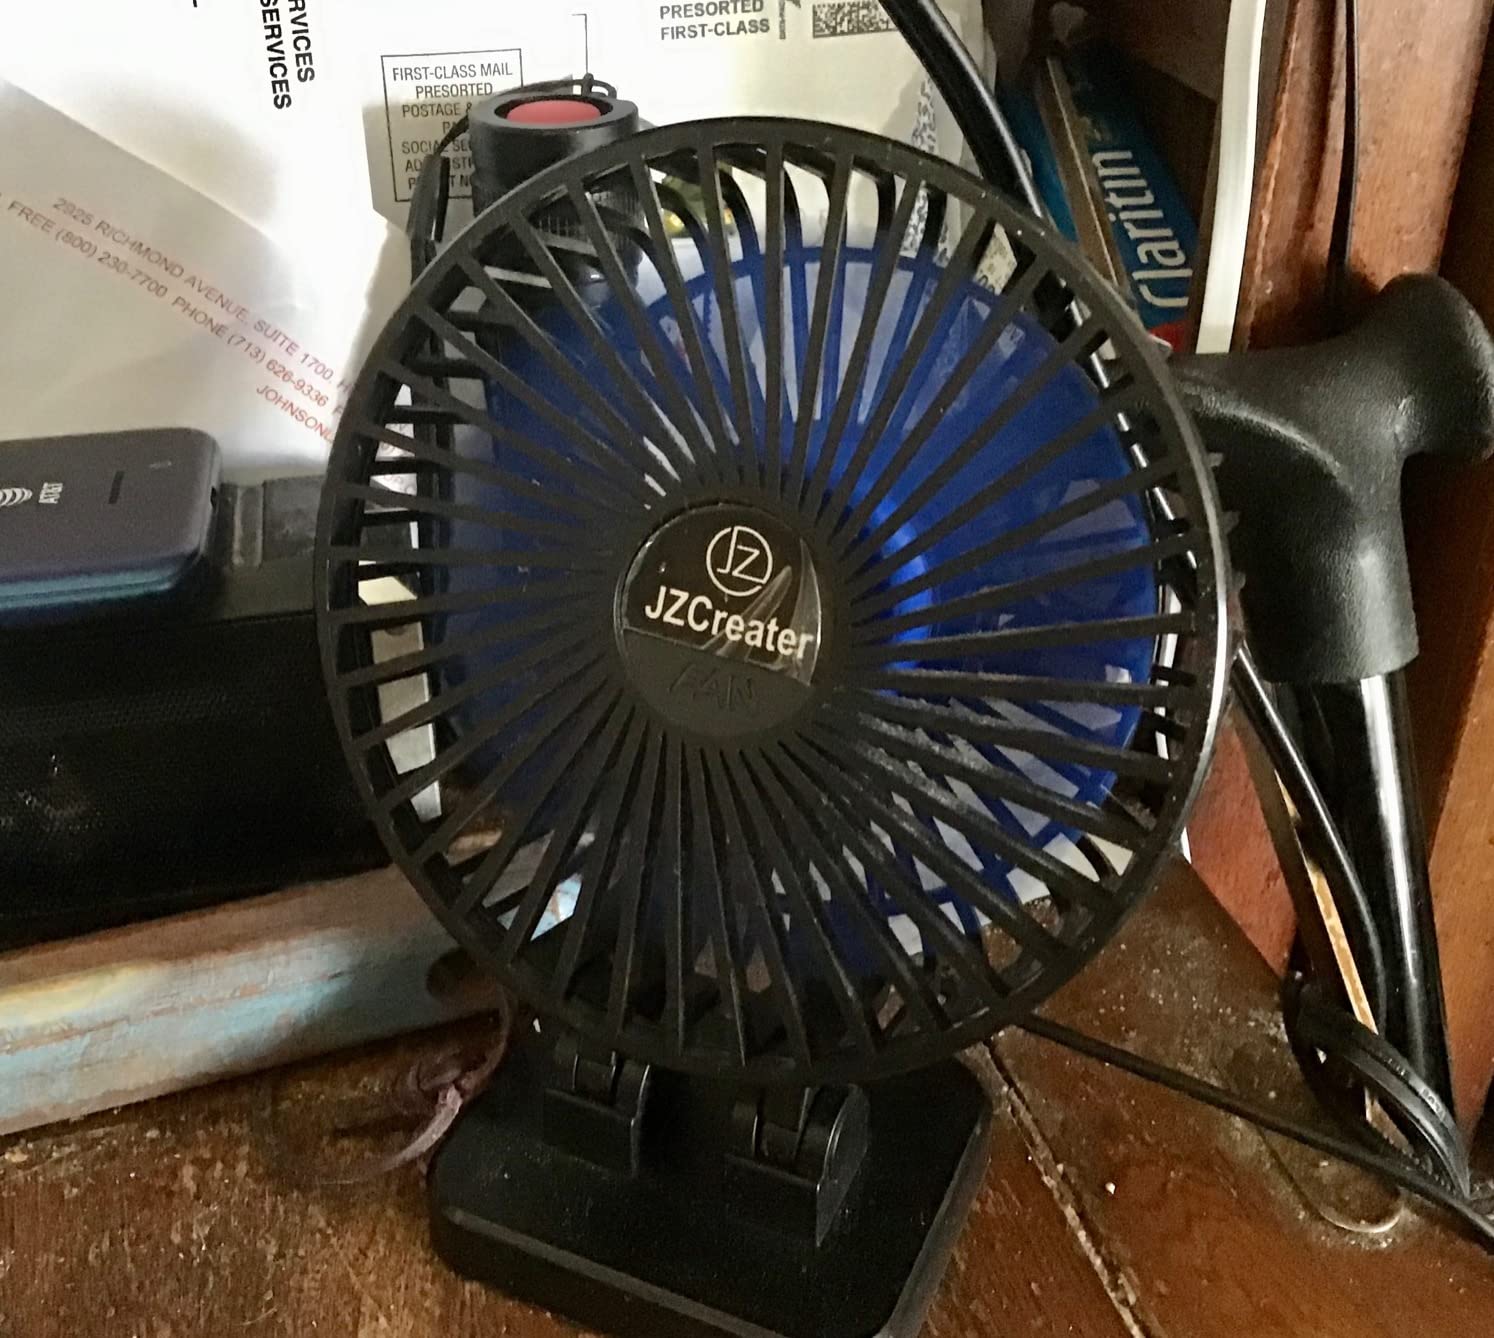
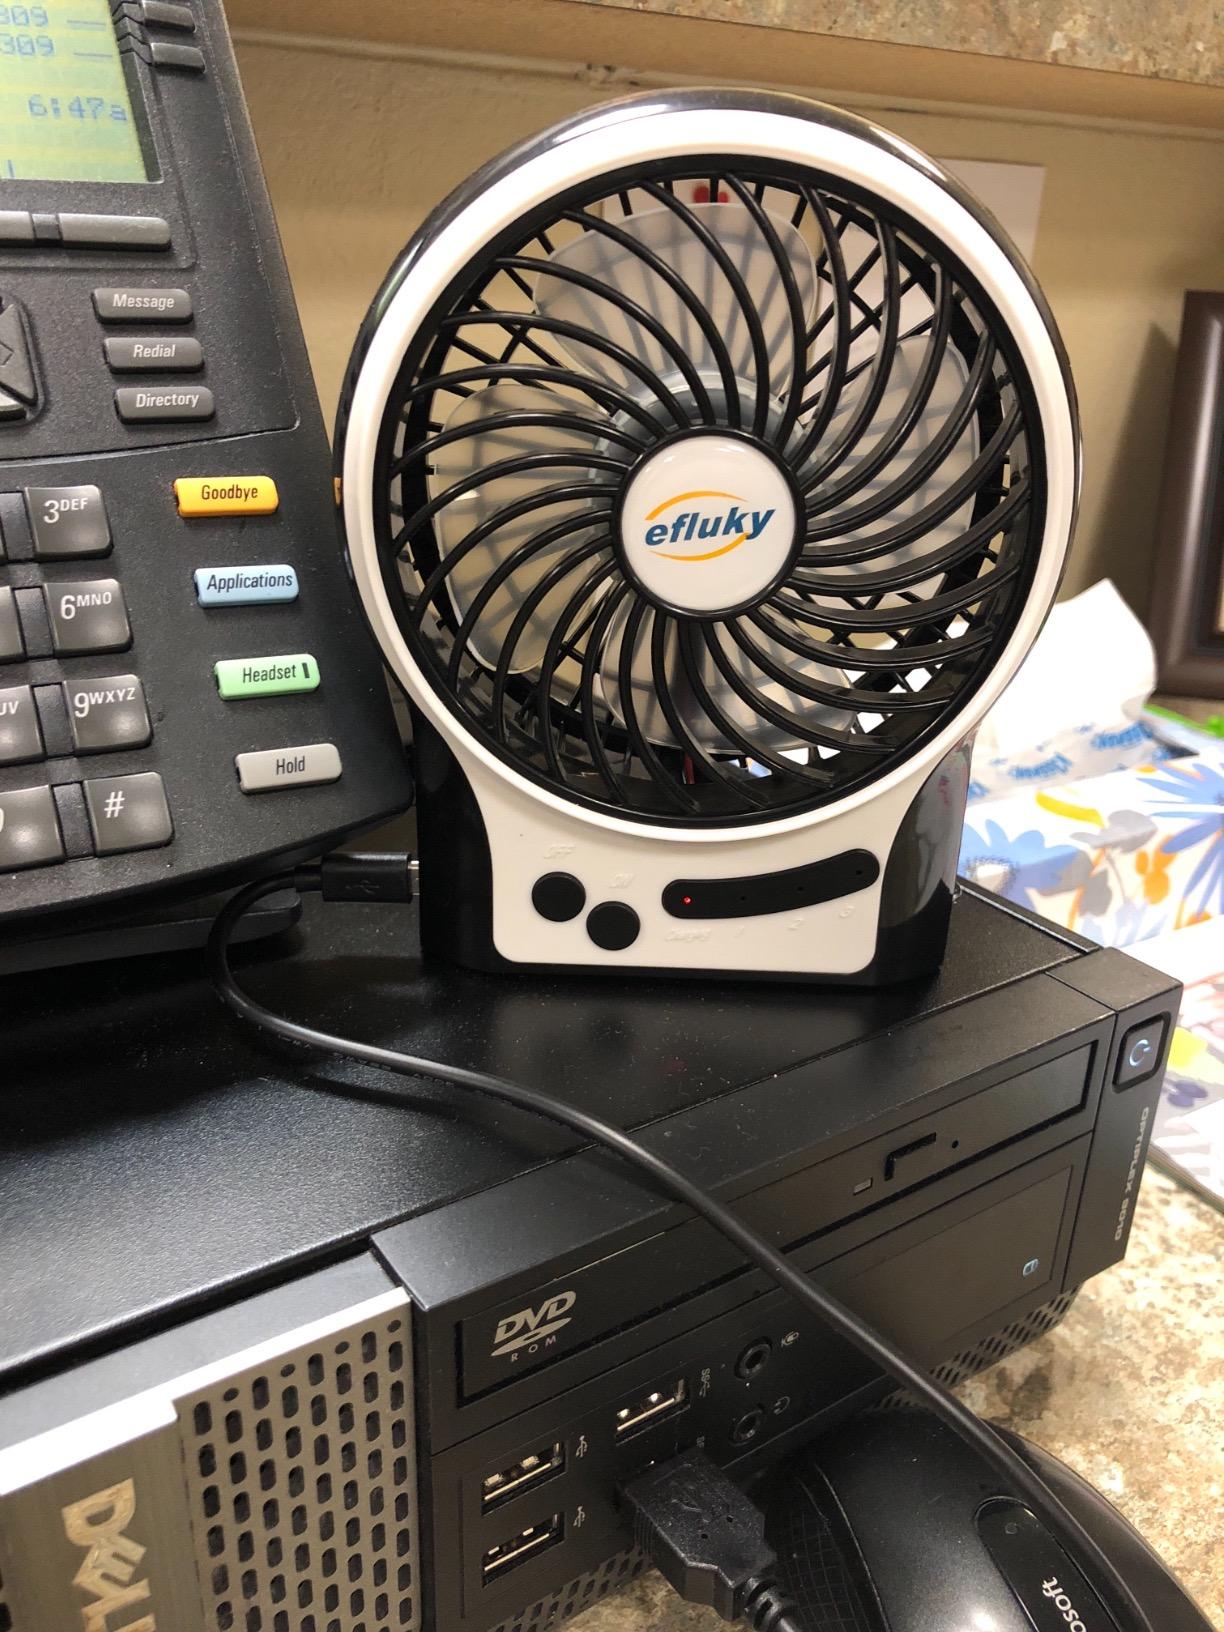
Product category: fan
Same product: no